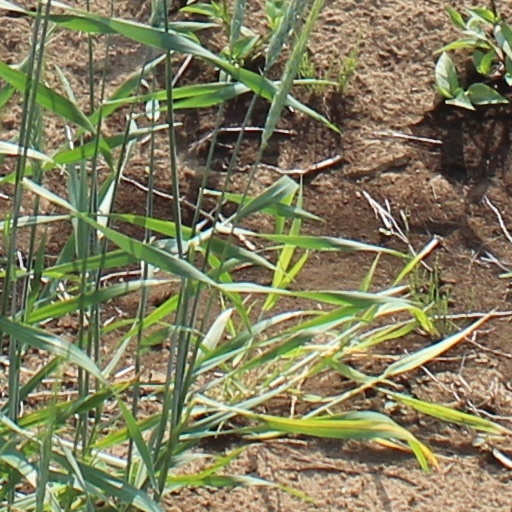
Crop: wheat